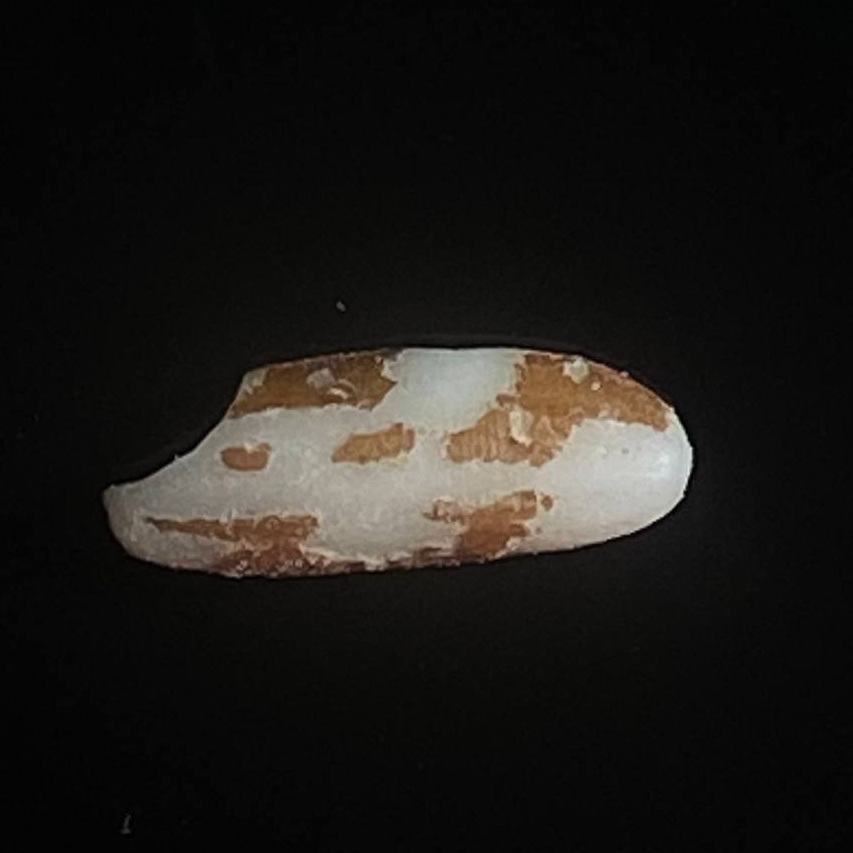
Rice variety: Lal_Binni